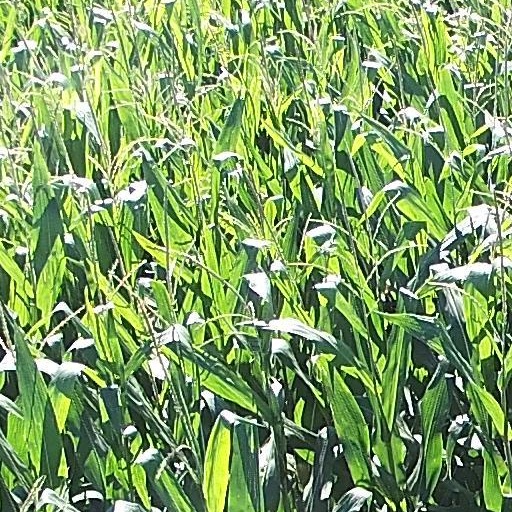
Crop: maize; corn